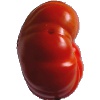
Label: Tomato 3